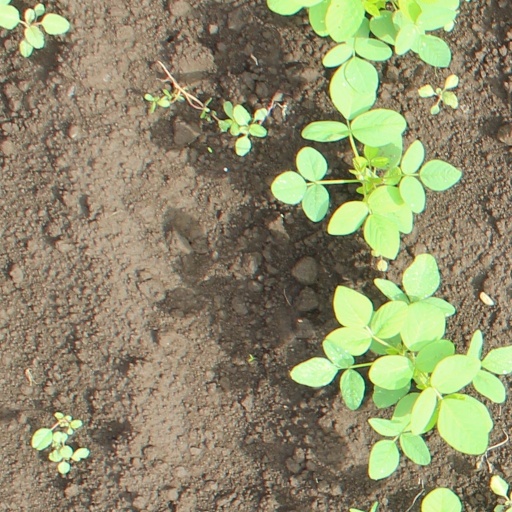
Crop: soybean